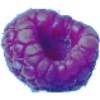
Label: Raspberry 1